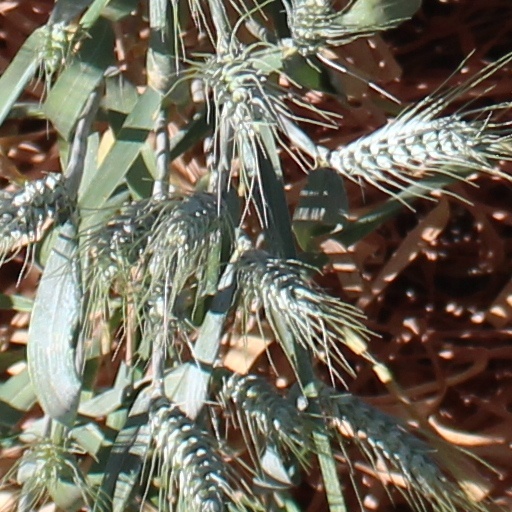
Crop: wheat